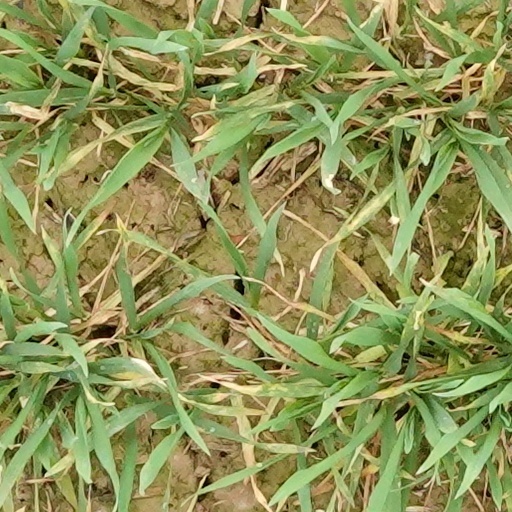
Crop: wheat